Belenkeşlik Castle

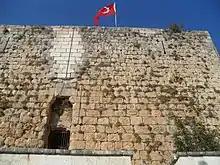
Belenkeşlik Castle

Belenkeşlik Castle is a medieval castle in Mersin Province, Turkey. It is situated to the north of Soğucak belde (town) of Mersin. Its distance to Mersin centreum is about .